Fabrice Piemontesi

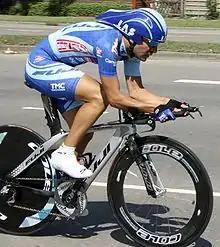
Piemontesi riding in the 2009 Eneco Tour

Fabrice Piemontesi (born 16 August 1983) is an Italian professional road bicycle racer.